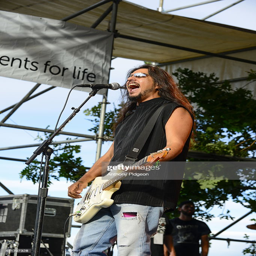
musician performs on stage at festival .